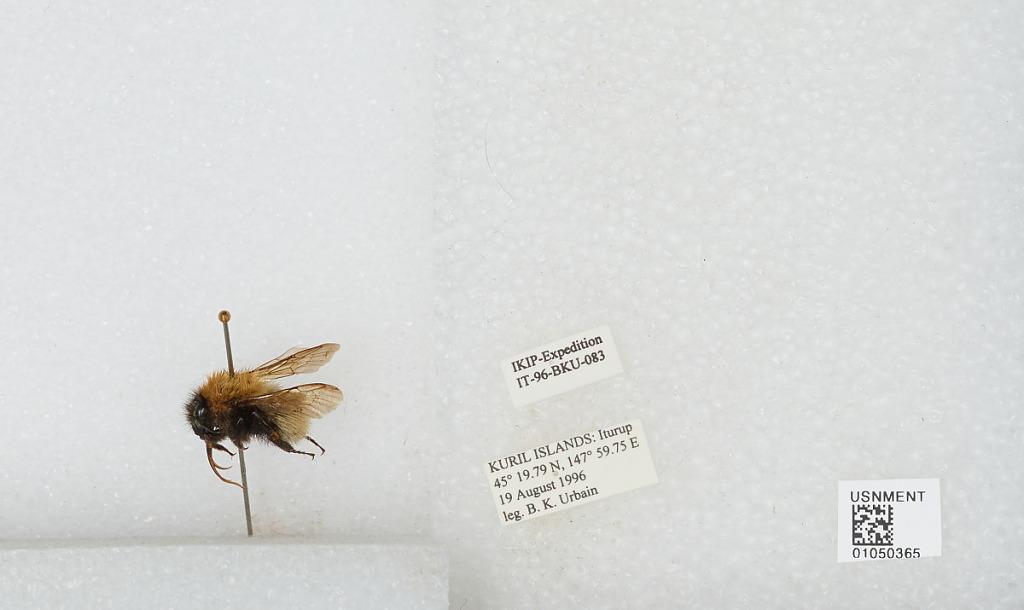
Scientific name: Bombus sp.
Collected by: B. Urbain
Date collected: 1996-8-19
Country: Russia
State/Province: Sakhalin
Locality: Kuril Islands, Iturup Island
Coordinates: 45.3297, 147.996